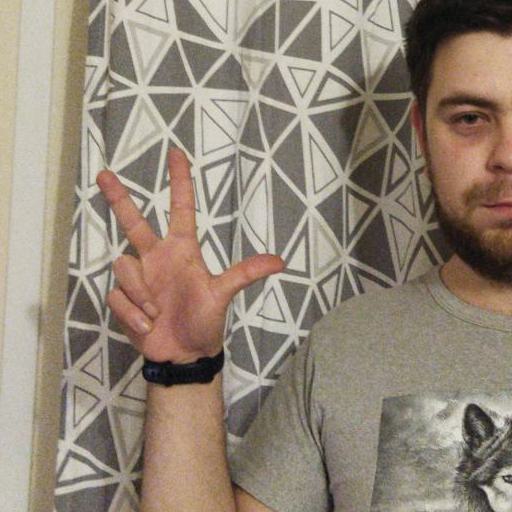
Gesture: three2